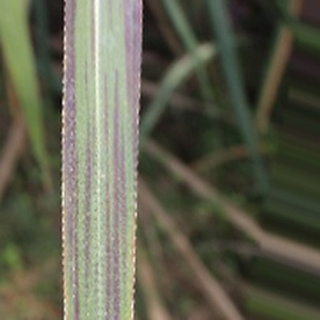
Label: sugarcane_bacterial_blight